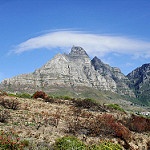
Scene: Outdoor